Alstom Traxx

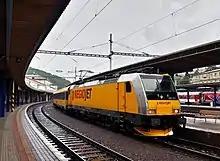
F140 MS2 as Czech class 386 with InterCity Prague - Bratislava private operator RegioJet in final station, 2019.

Alongside the F140 AC2 locomotives, the passenger versions received the same improvements. DB Regio received 47 units between 2005 and 2006; as with the freight version the '.2' subclass was used to distinguish these new versions - the Deutsche Bahn locomotives being classified as Class 146.2, following on from the Class 146. A number of smaller orders have been received, including more units for the metronom railway - procured via LNVG. DB Fernverkehr, the German Railways branch which operates Intercity services, ordered 27 more Class 146.2 locos on 12 January 2011. The locos will start service in December 2013.